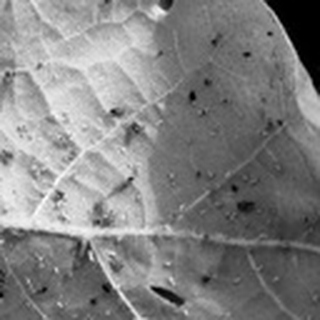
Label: cotton_aphids